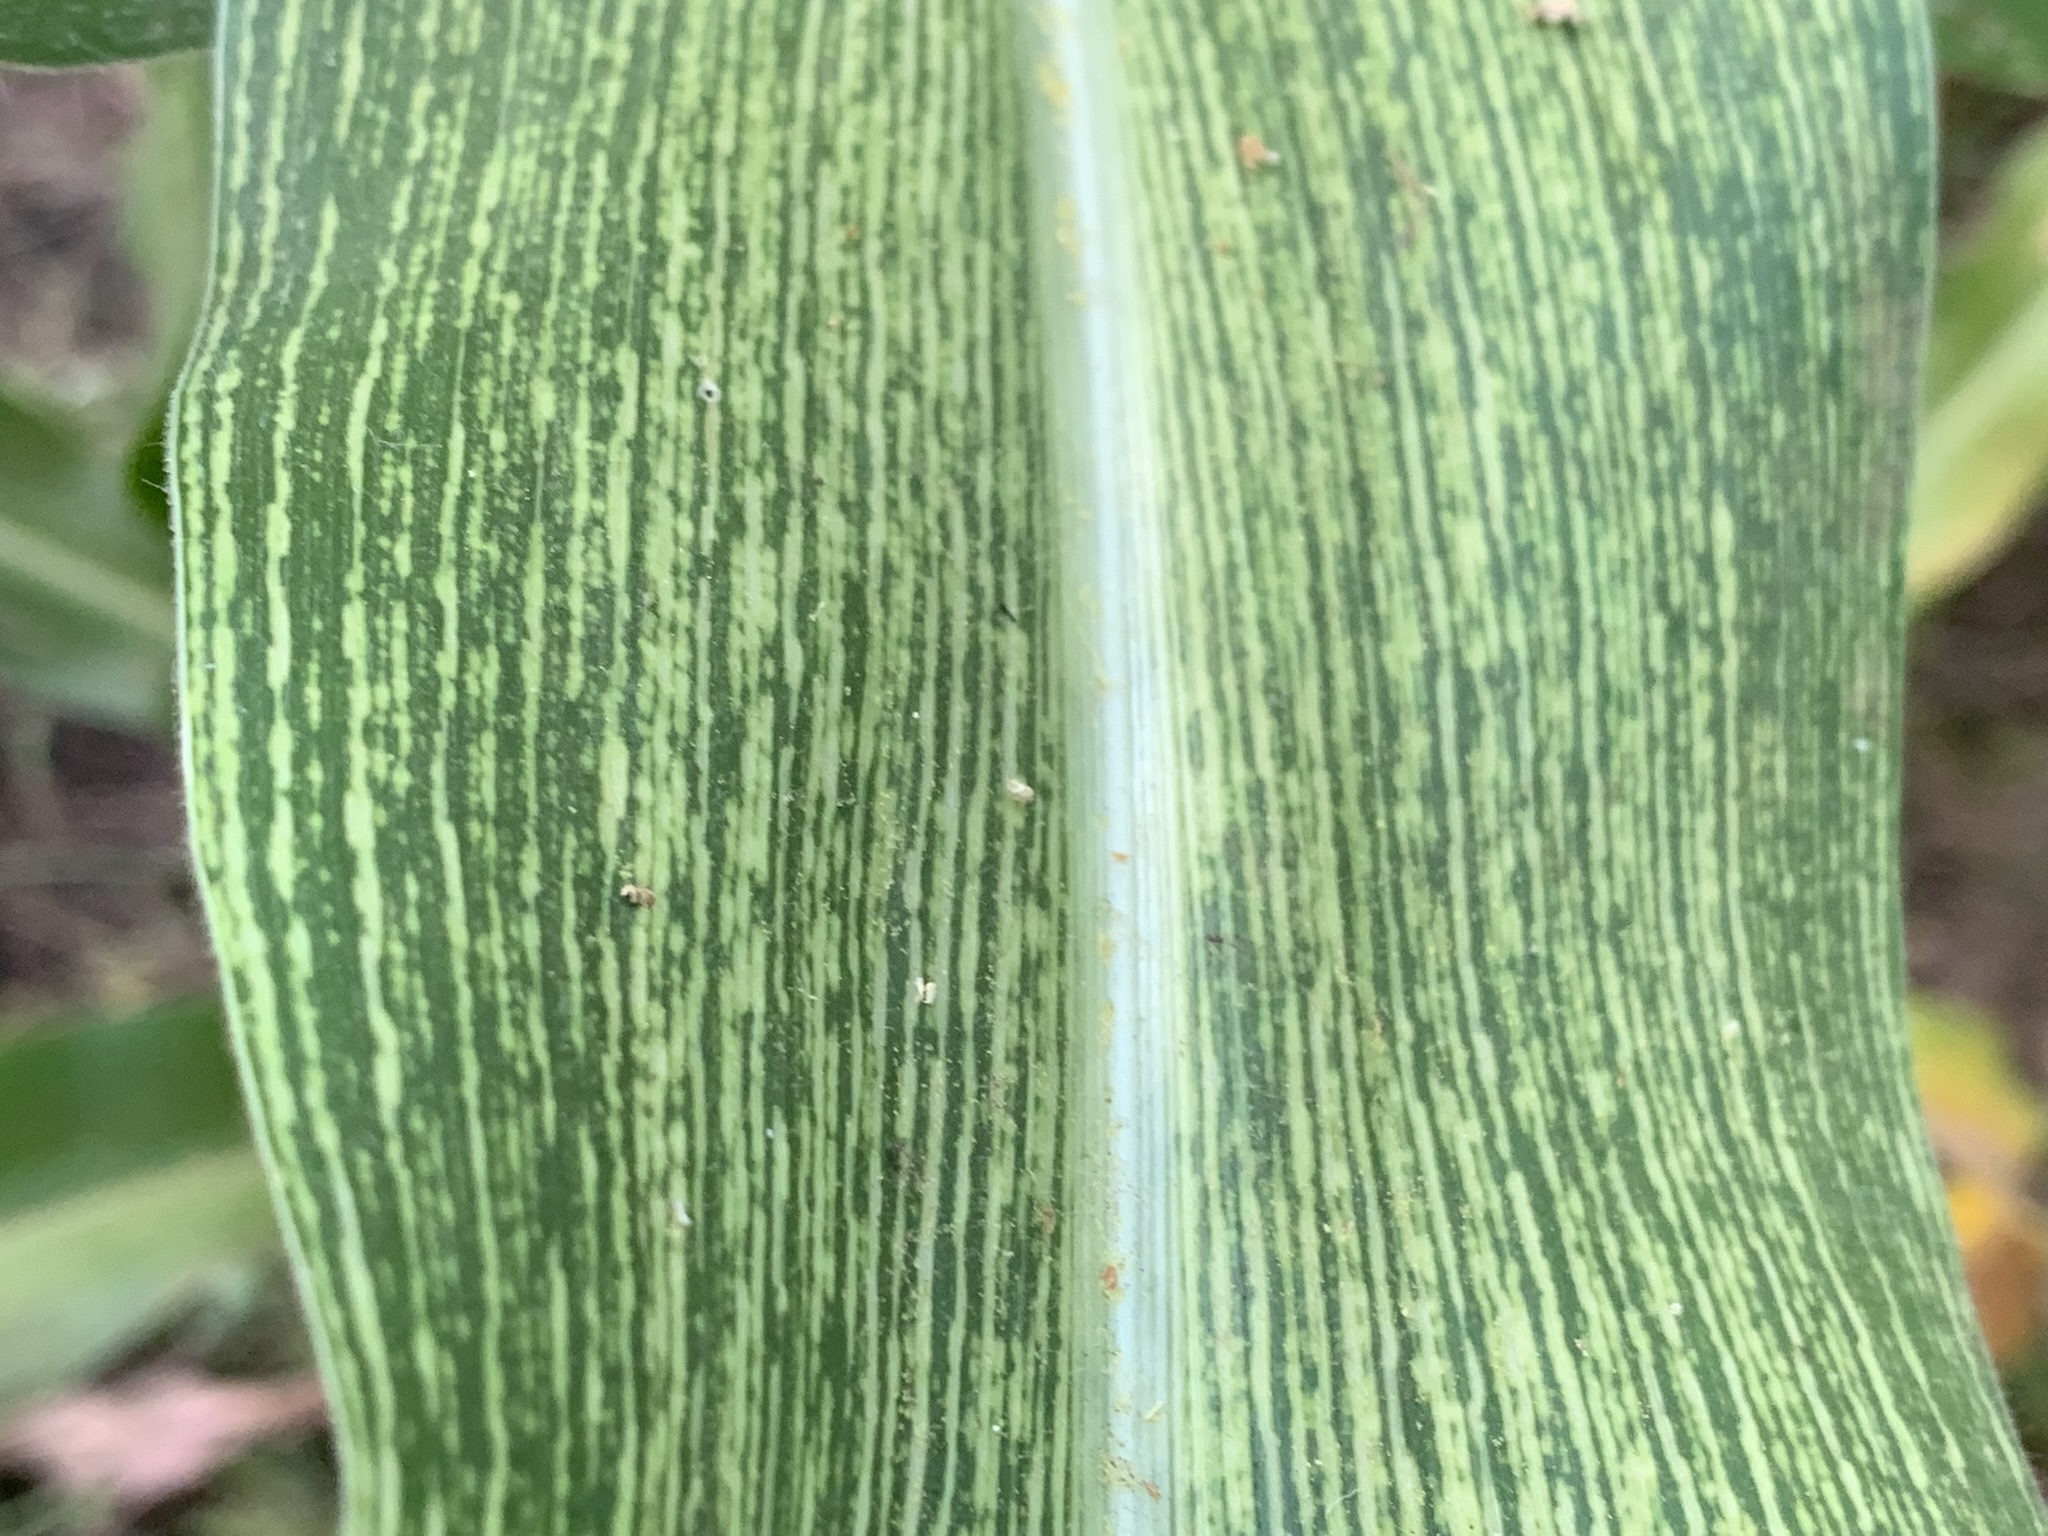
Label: MSV